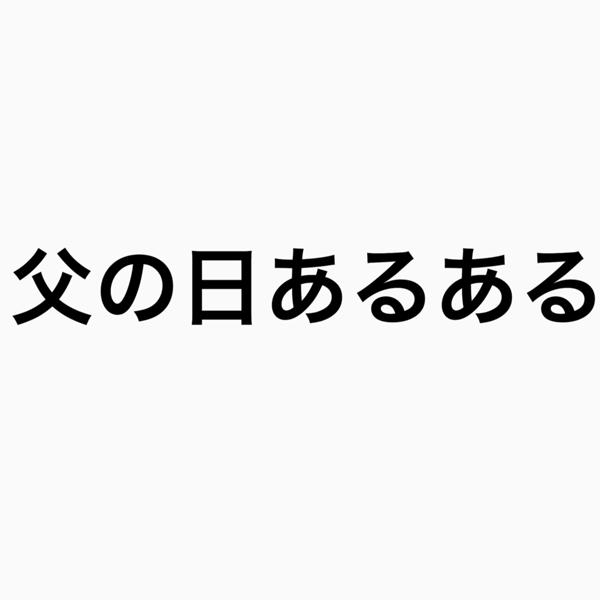
回答: 母の日との差が顕著